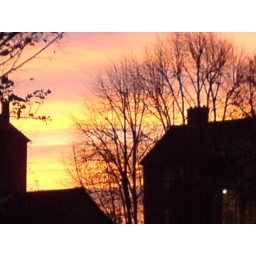
pink sky in the morning, shepherds warning